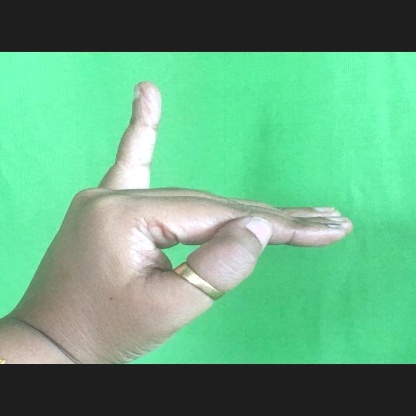
Mudra: Hamsapaksha